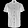
Label: Shirt